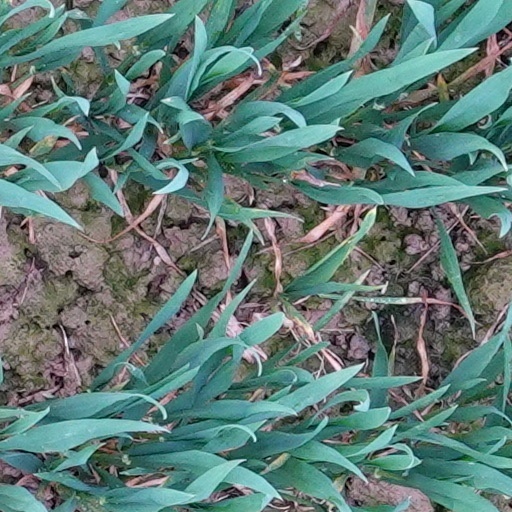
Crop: wheat